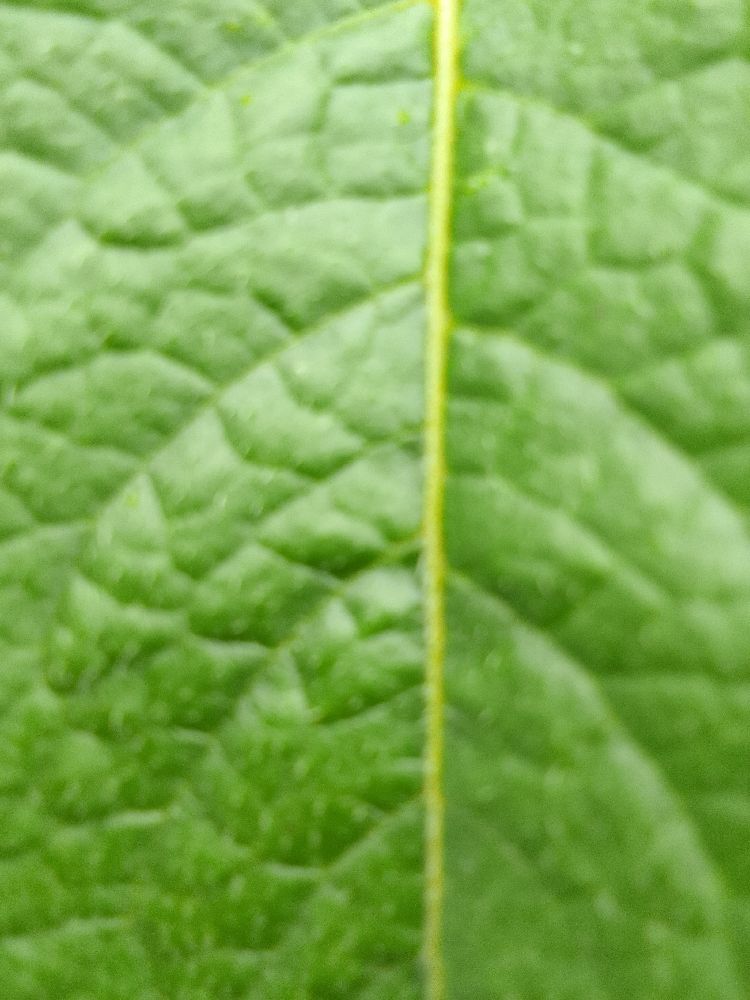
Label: Healthy